Naturally Obsessed

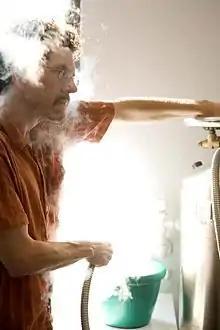

Naturally Obsessed is a 2009 documentary film that opens a view on the training of scientists and the process of discovery. Shot over three years' time in the molecular biology laboratory of Dr. Lawrence Shapiro of the Columbia University Medical Center, the film chronicles how the tool of X-ray crystallography enables the discovery of the workings of the AMPK protein molecule, revealing a new path towards the treatment of diabetes and obesity.